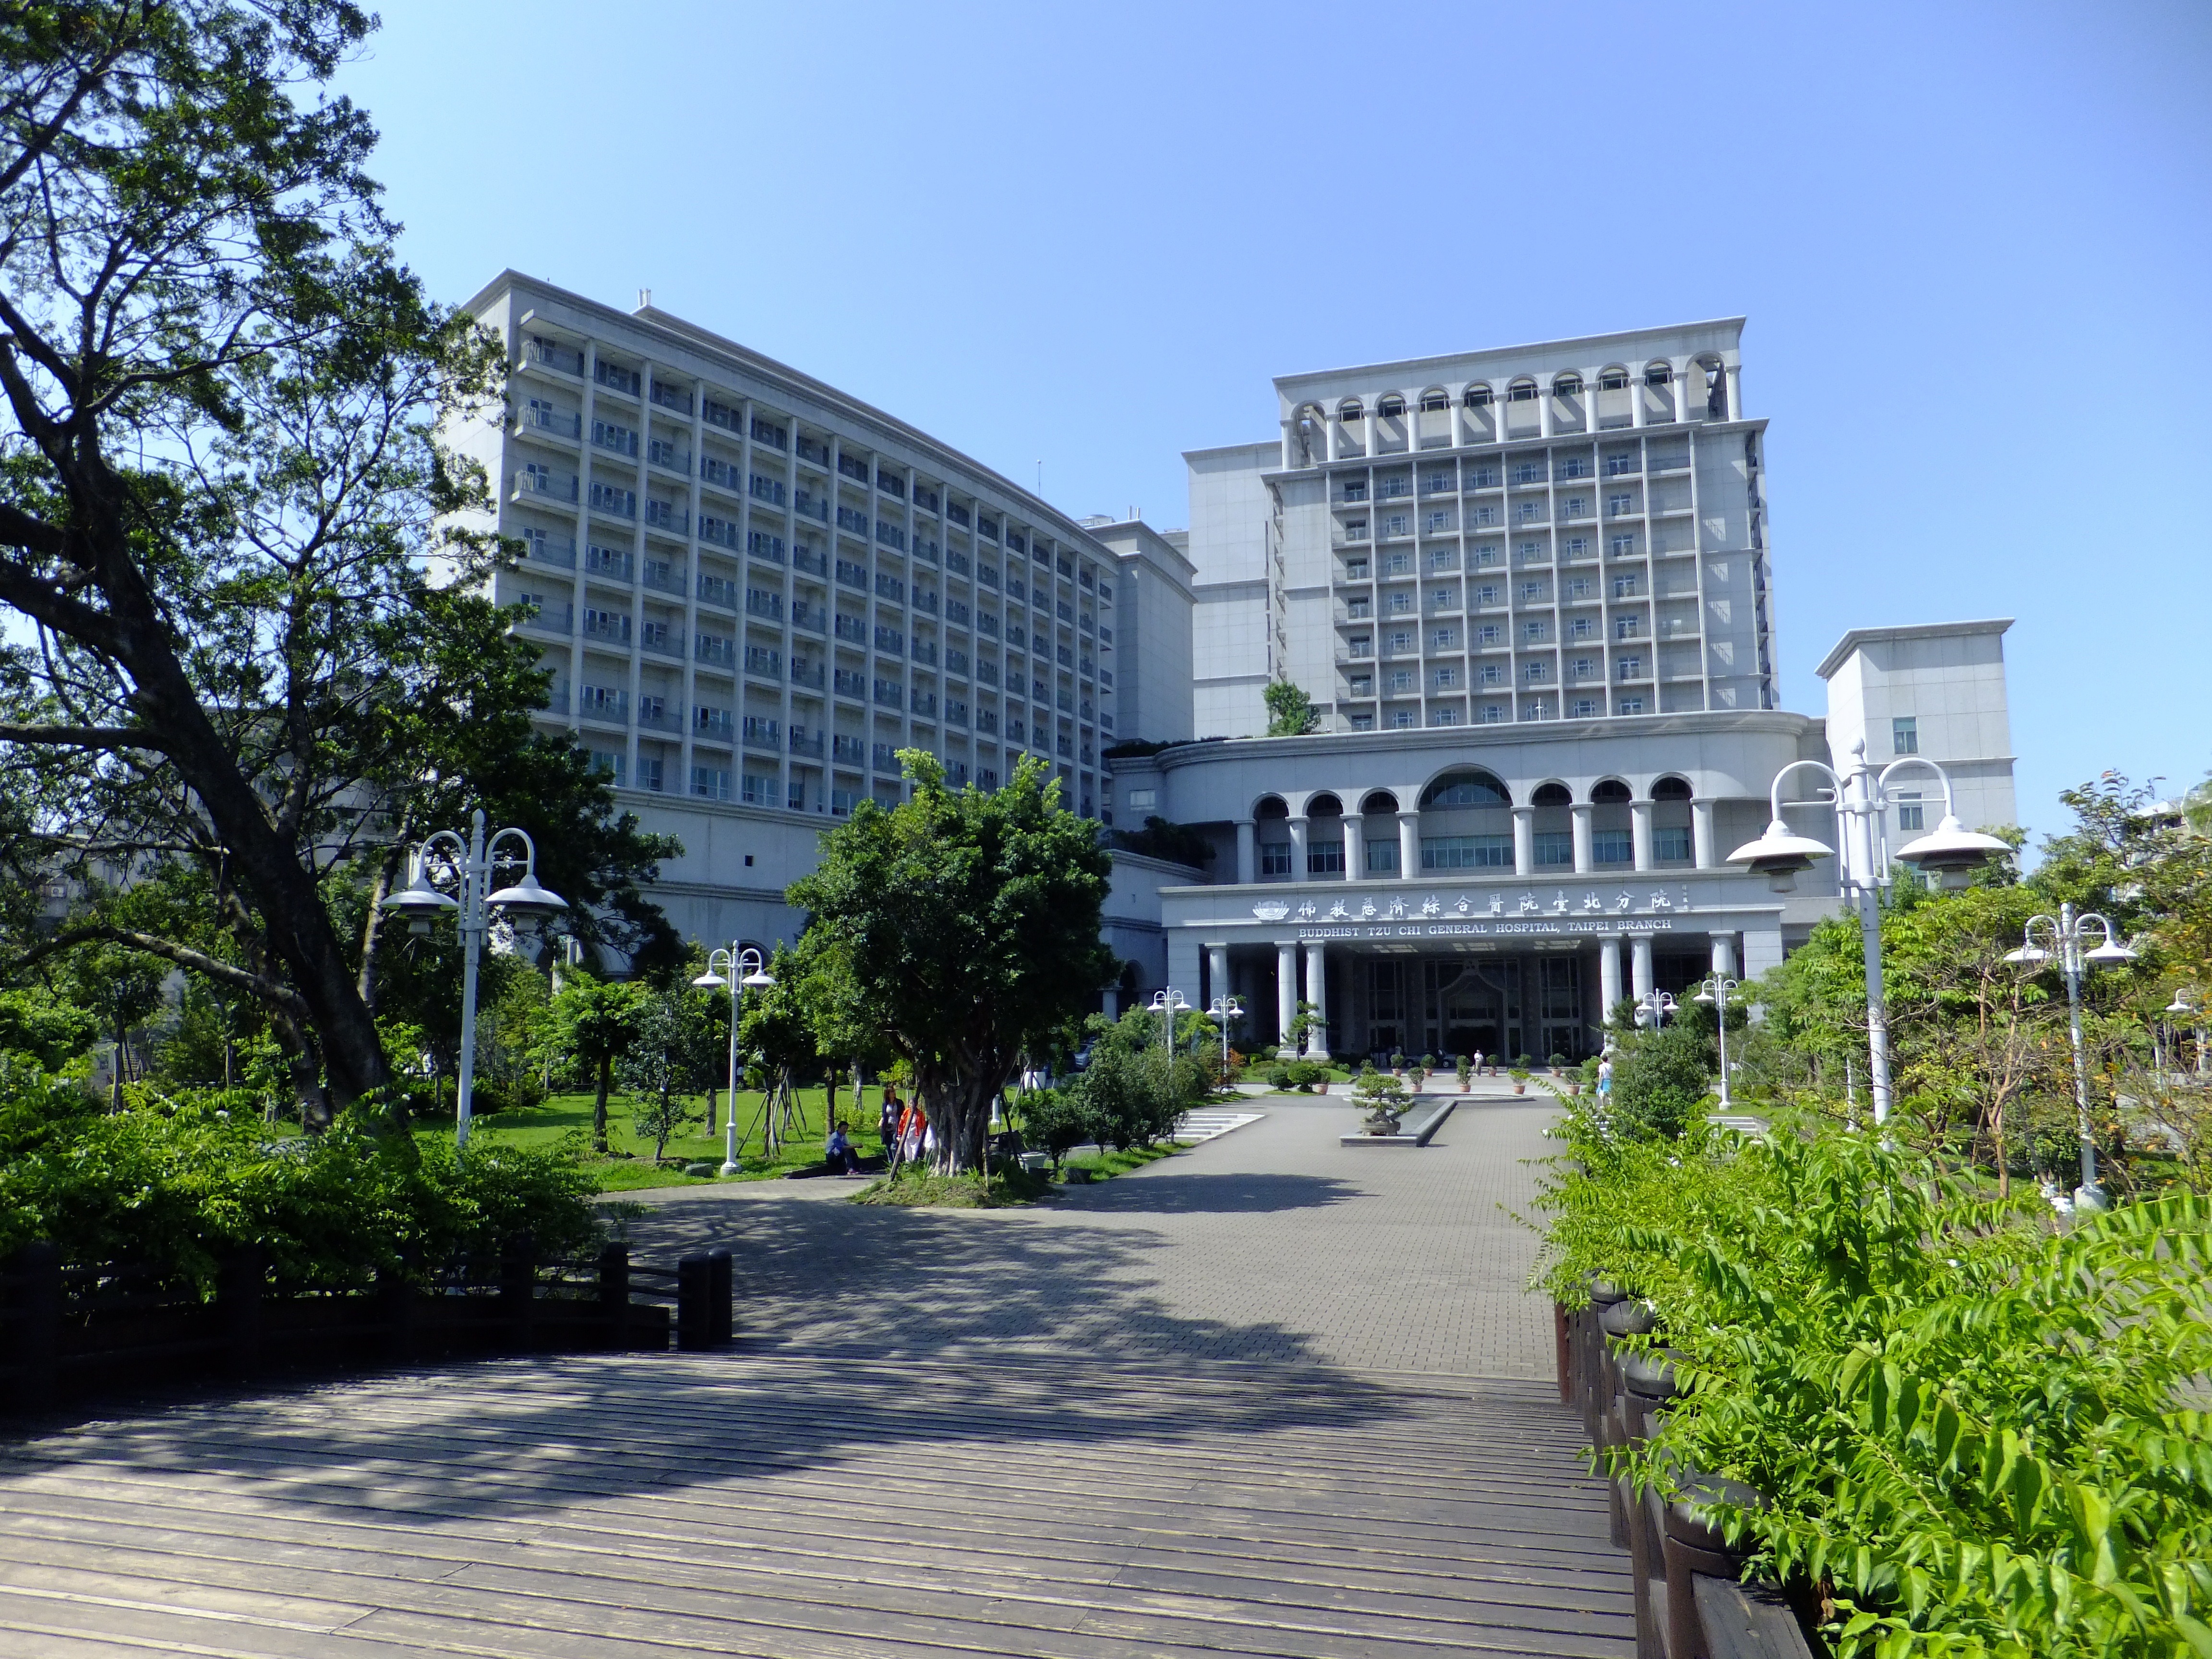
landscape, architecture, sky, skyline, house, sidewalk, building, city, home, urban, walkway, downtown, suburb, plaza, property, apartment, modern, tower block, plants, trees, outside, clouds, buildings, university, hospital, campus, taiwan, estate, headquarters, cities, condominium, neighbourhood, urban area, residential area, human settlement, new taipei